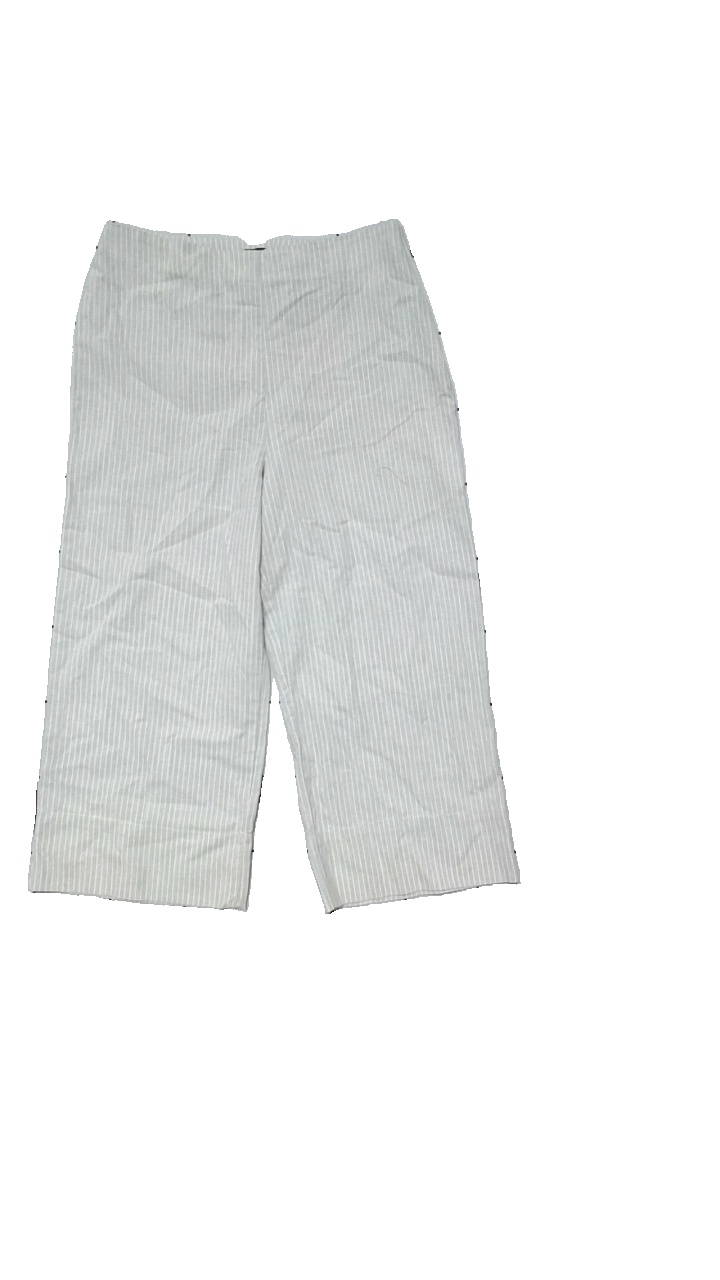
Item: Trousers (Ladies)
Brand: New Look
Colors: White, Beige
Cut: Regular
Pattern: Striped
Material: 60%cotton, 40%polyester
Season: Summer
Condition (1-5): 4
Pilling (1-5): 4
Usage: Reuse
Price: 50-100